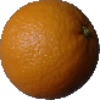
Label: Orange 1